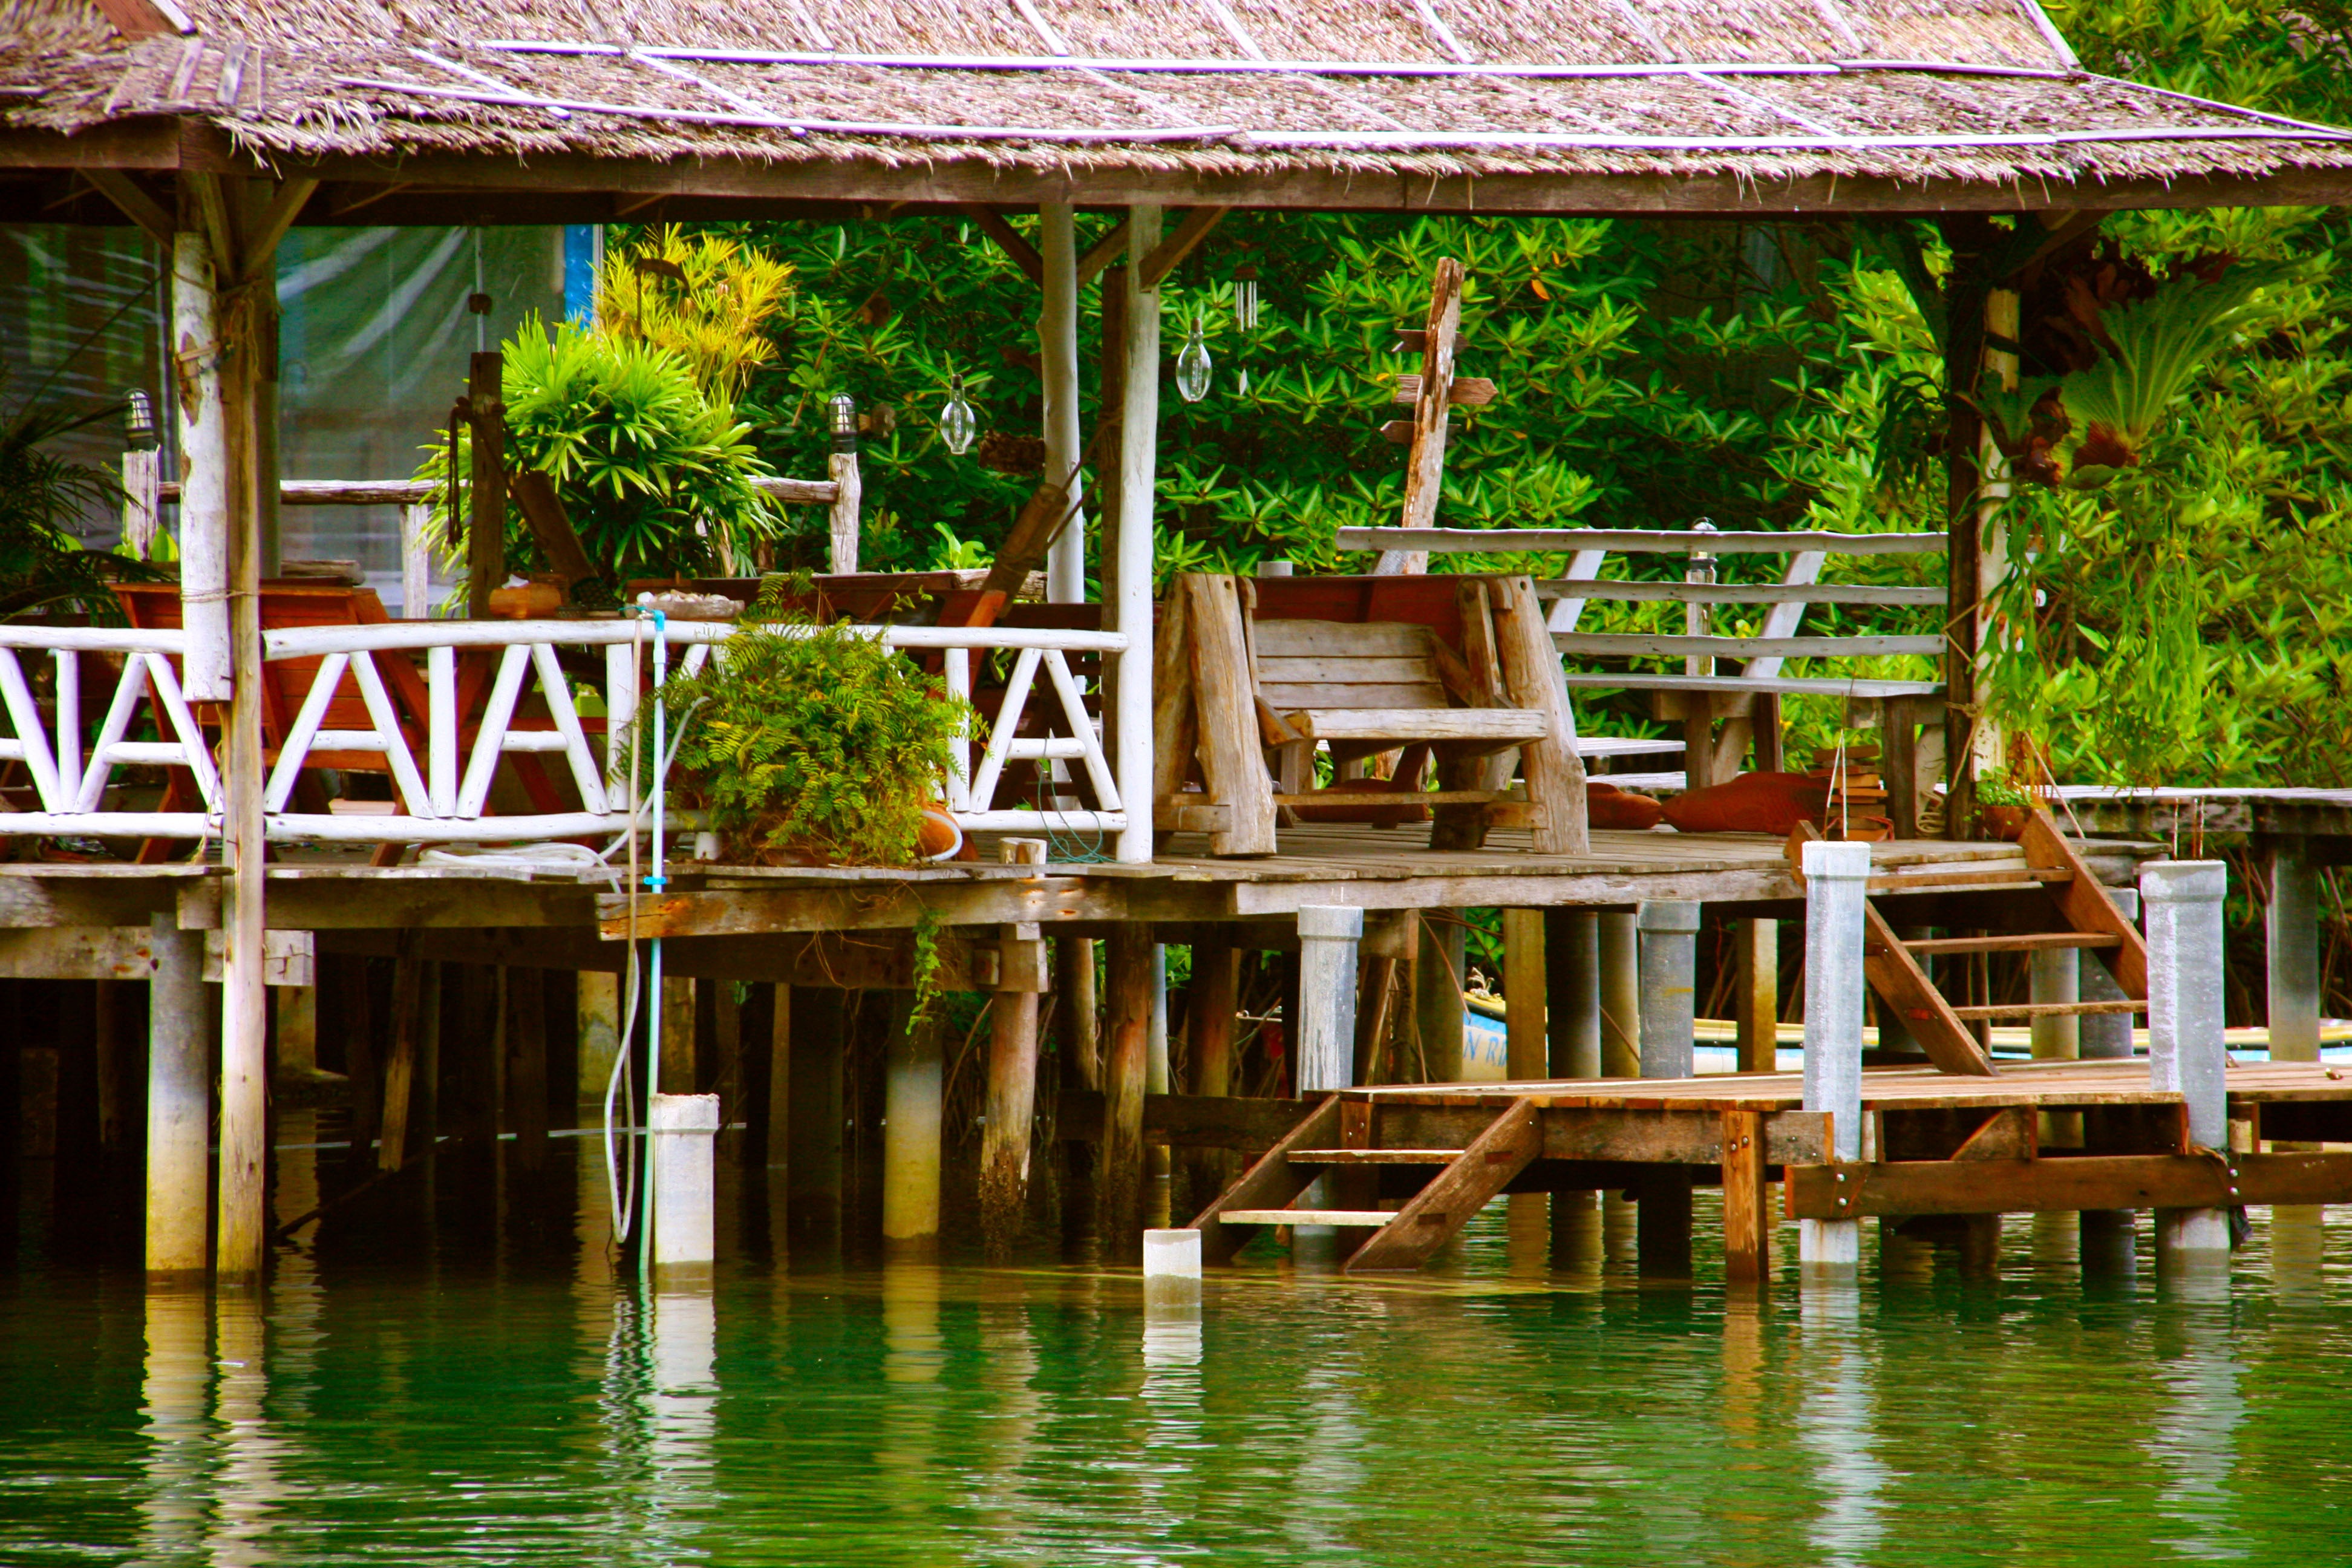
water, nature, outdoor, architecture, wood, countryside, view, building, old, home, river, summer, travel, village, rural, green, jungle, tranquil, cottage, scenery, boathouse, landmark, exterior, jetty, tourism, wood building, resort, houses, wooden, horizontal, stilts, traditional, built